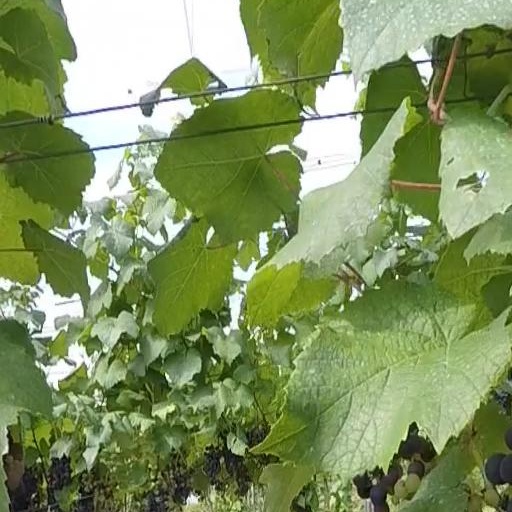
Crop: grape